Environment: real
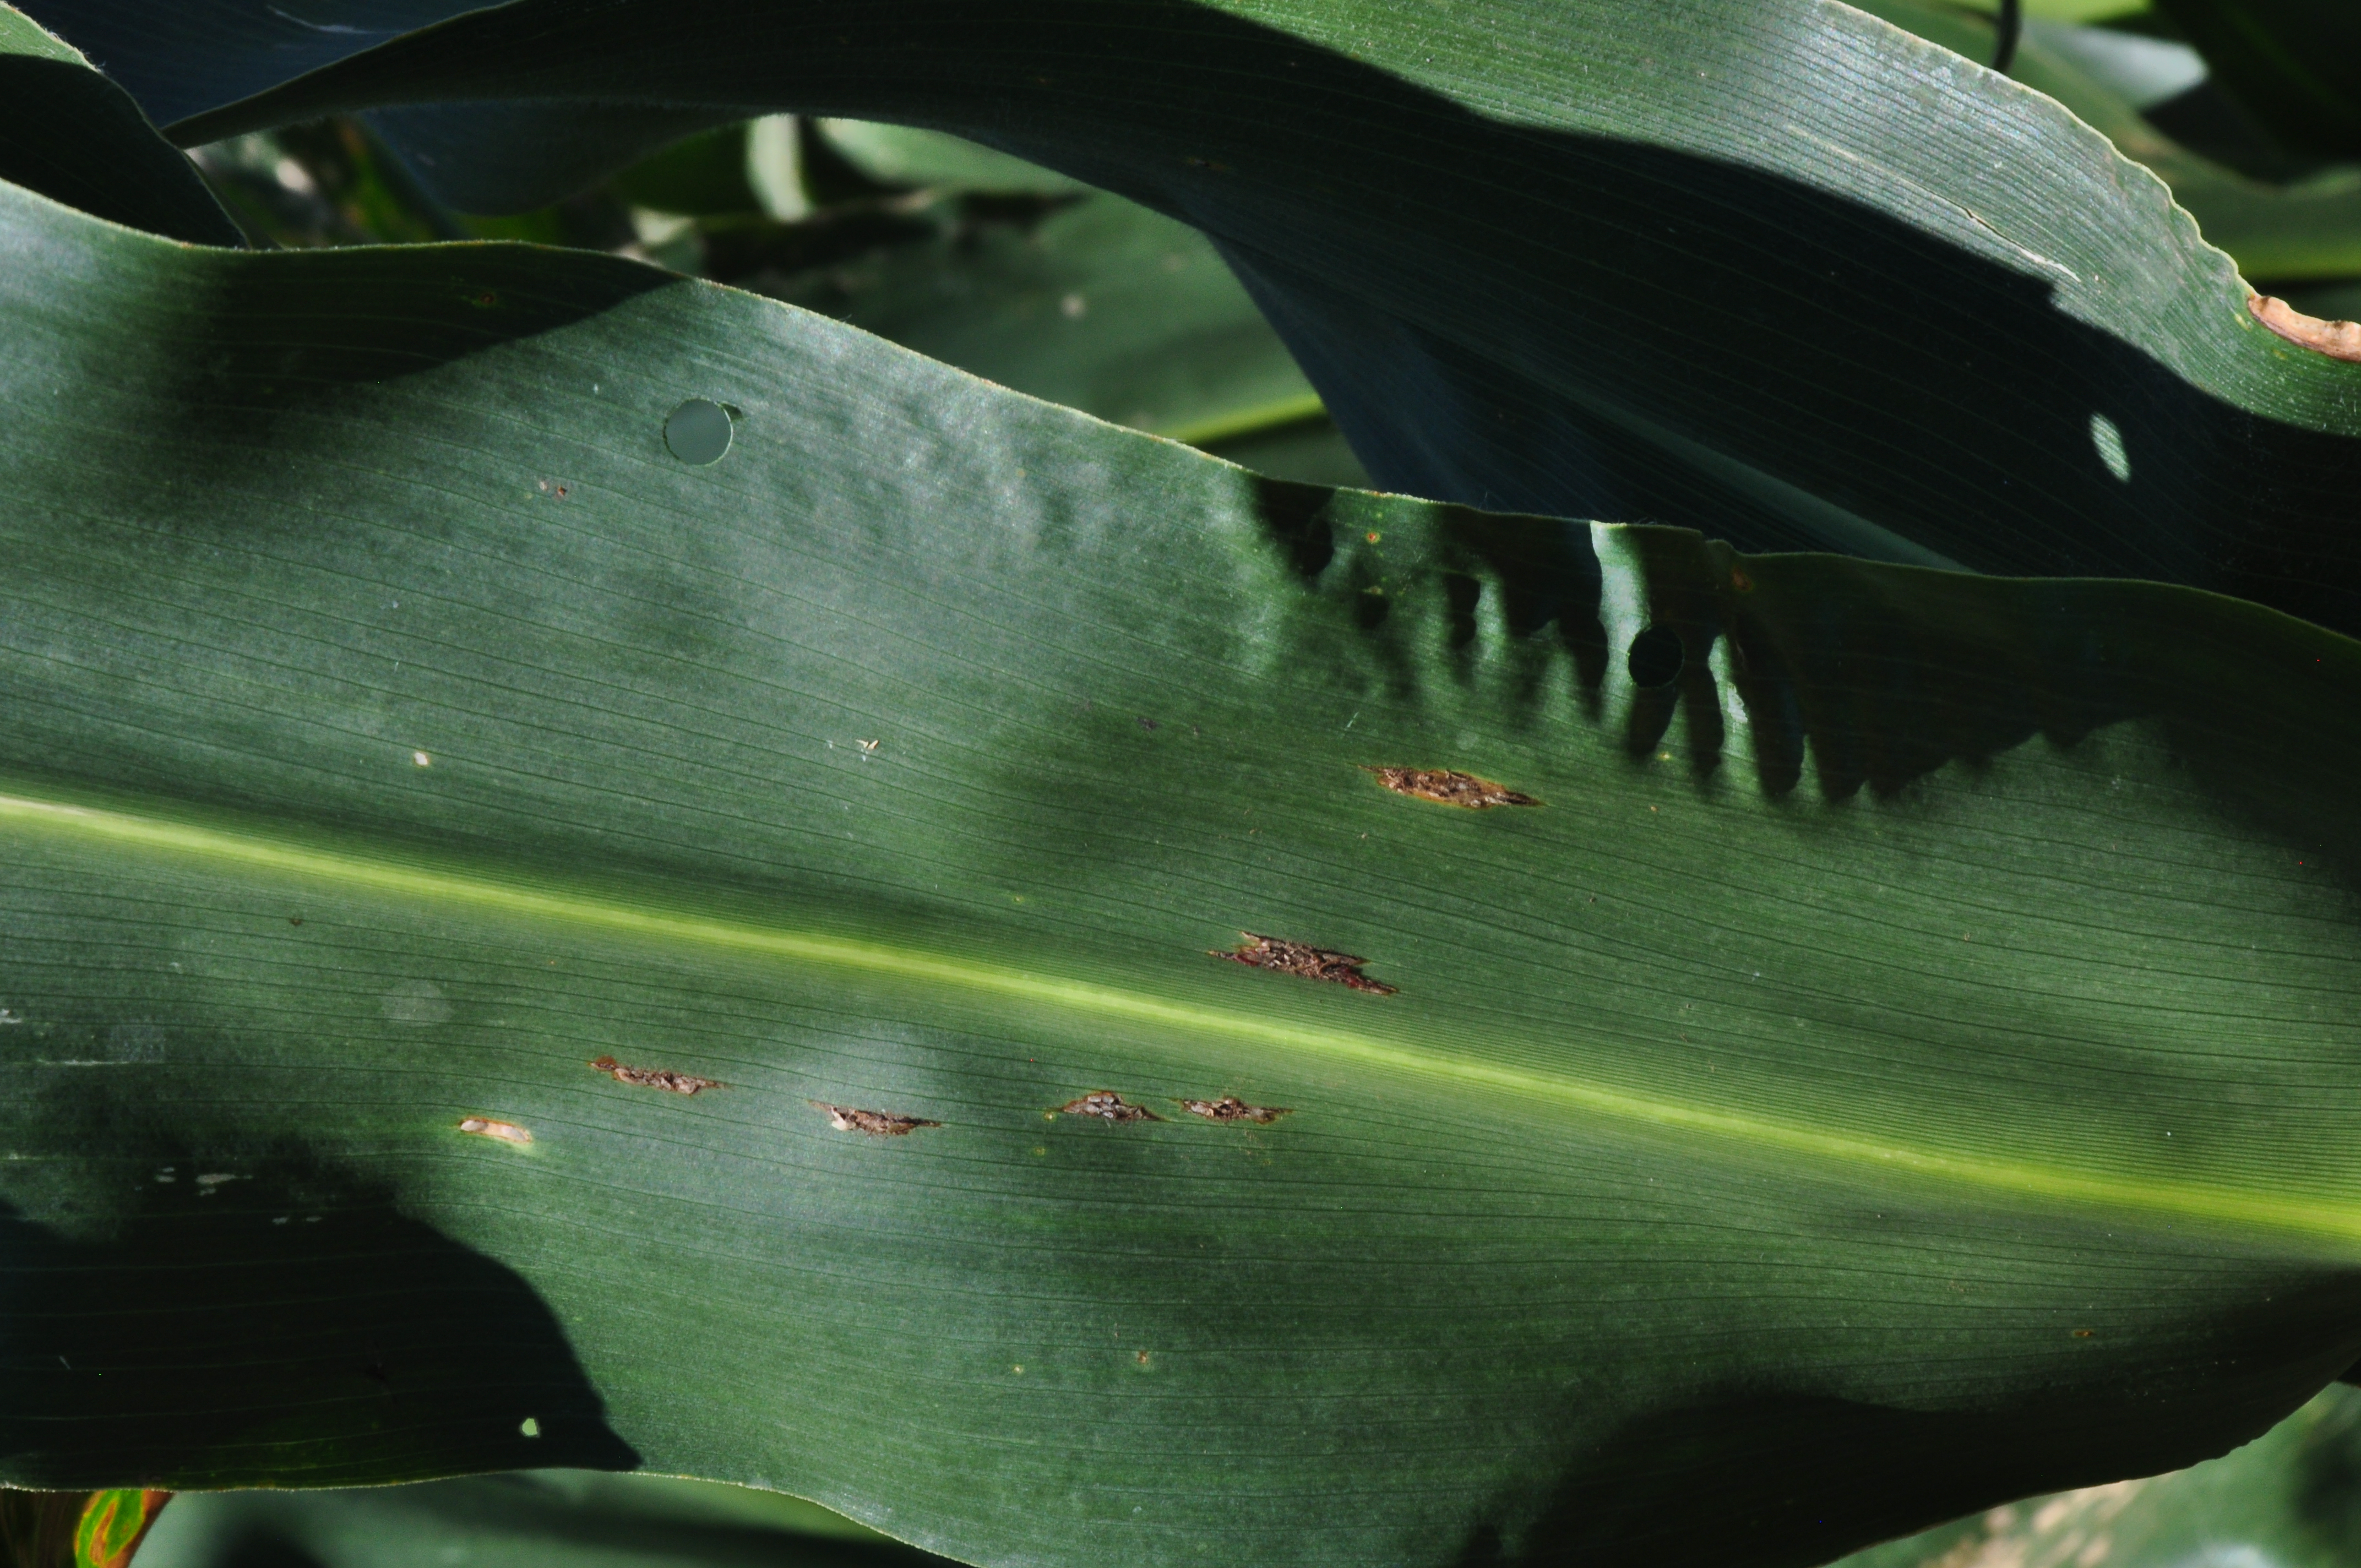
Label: common_rust